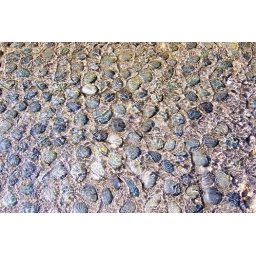
Very shallow water running over the rocks